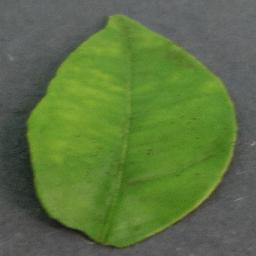
Label: Orange___Haunglongbing_(Citrus_greening)